Andy Petree Racing

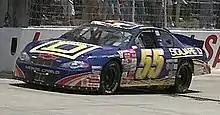
Bobby Hamilton in the No. 55 at Dover International Speedway in 2001

For 1997, Petree selected Ken Schrader to be his driver. Having won four Cup races, Schrader was solid all season long, as he won the pole for both Loudon races and finished tenth in the points standings. 1998 saw about the same result, with eight finishes of ninth or better, and two more pole positions. APR also expanded to a multi-car operation briefly, fielding the No. 55 Oakwood Homes-sponsored Chevy driven by Hut Stricklin in the Pepsi 400. The team became a multi-car full-time in 1999, with Kenny Wallace signing to drive the No. 55 car with a sponsorship from Square D. The year was "up and down" for Wallace, as he posted a career-best second-place finish at Loudon, but could only muster a 22nd-place points finish. Meanwhile, in the No. 33 team, NASCAR's community was shocked when long-time sponsor Skoal announced it would no longer continue its association with the No. 33. After the team signed Oakwood Homes to be a full-time sponsor for the car, Schrader announced he would leave to pursue other opportunities. After a long search, APR decided to hire Joe Nemechek to pilot the car. While he didn't visit victory lane at all in 2000, he did have three top fives and the first top 25 points finish of his career. After nailing just one top 10 that year, Wallace announced he would leave for Eel River Racing. Wallace finished second at the Winston 500 at Talladega, pushing Dale Earnhardt to the win. It was Earnhardt's last victory before his death the following February in the Daytona 500. It wasn't long before Bobby Hamilton was named to handle the driving chores. When the 2000 season came to an end, APR fielded an unprecedented third team, the No. 35 for Geoffrey Bodine at Atlanta Motor Speedway. 2001 was a banner year for APR, as Hamilton won at Talladega Superspeedway in the same car that Wallace finished 2nd in with last fall, and finished eighteenth in points, while Nemechek had ups and downs, breaking a shoulder at Dover and being replaced by Scott Pruett; Wally Dallenbach Jr.; and Bobby Hamilton Jr. (Hamilton's son). When he returned from his injuries, Nemechek was able to rebound with a victory at Rockingham Speedway and had a respectable 28th-place finish in points. Unfortunately, Oakwood Homes had financial trouble and backed out as sponsor, and Nemechek left to join Haas-Carter Motorsports as a replacement driver for Jimmy Spencer in the No. 26 Kmart-sponsored Ford (a ride that Nemechek, again, would lose due to Kmart filing for bankruptcy in 2002 and pulling their sponsorship from NASCAR).